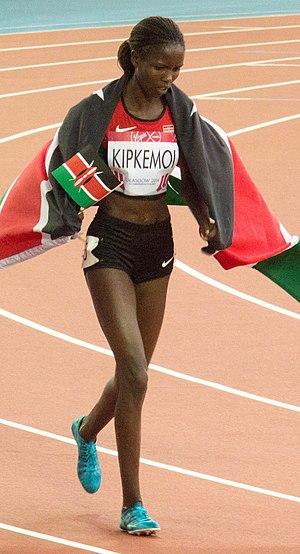
Joan Kipkemoi Rotich, née le 27 novembre 1993, est une athlète kényane.